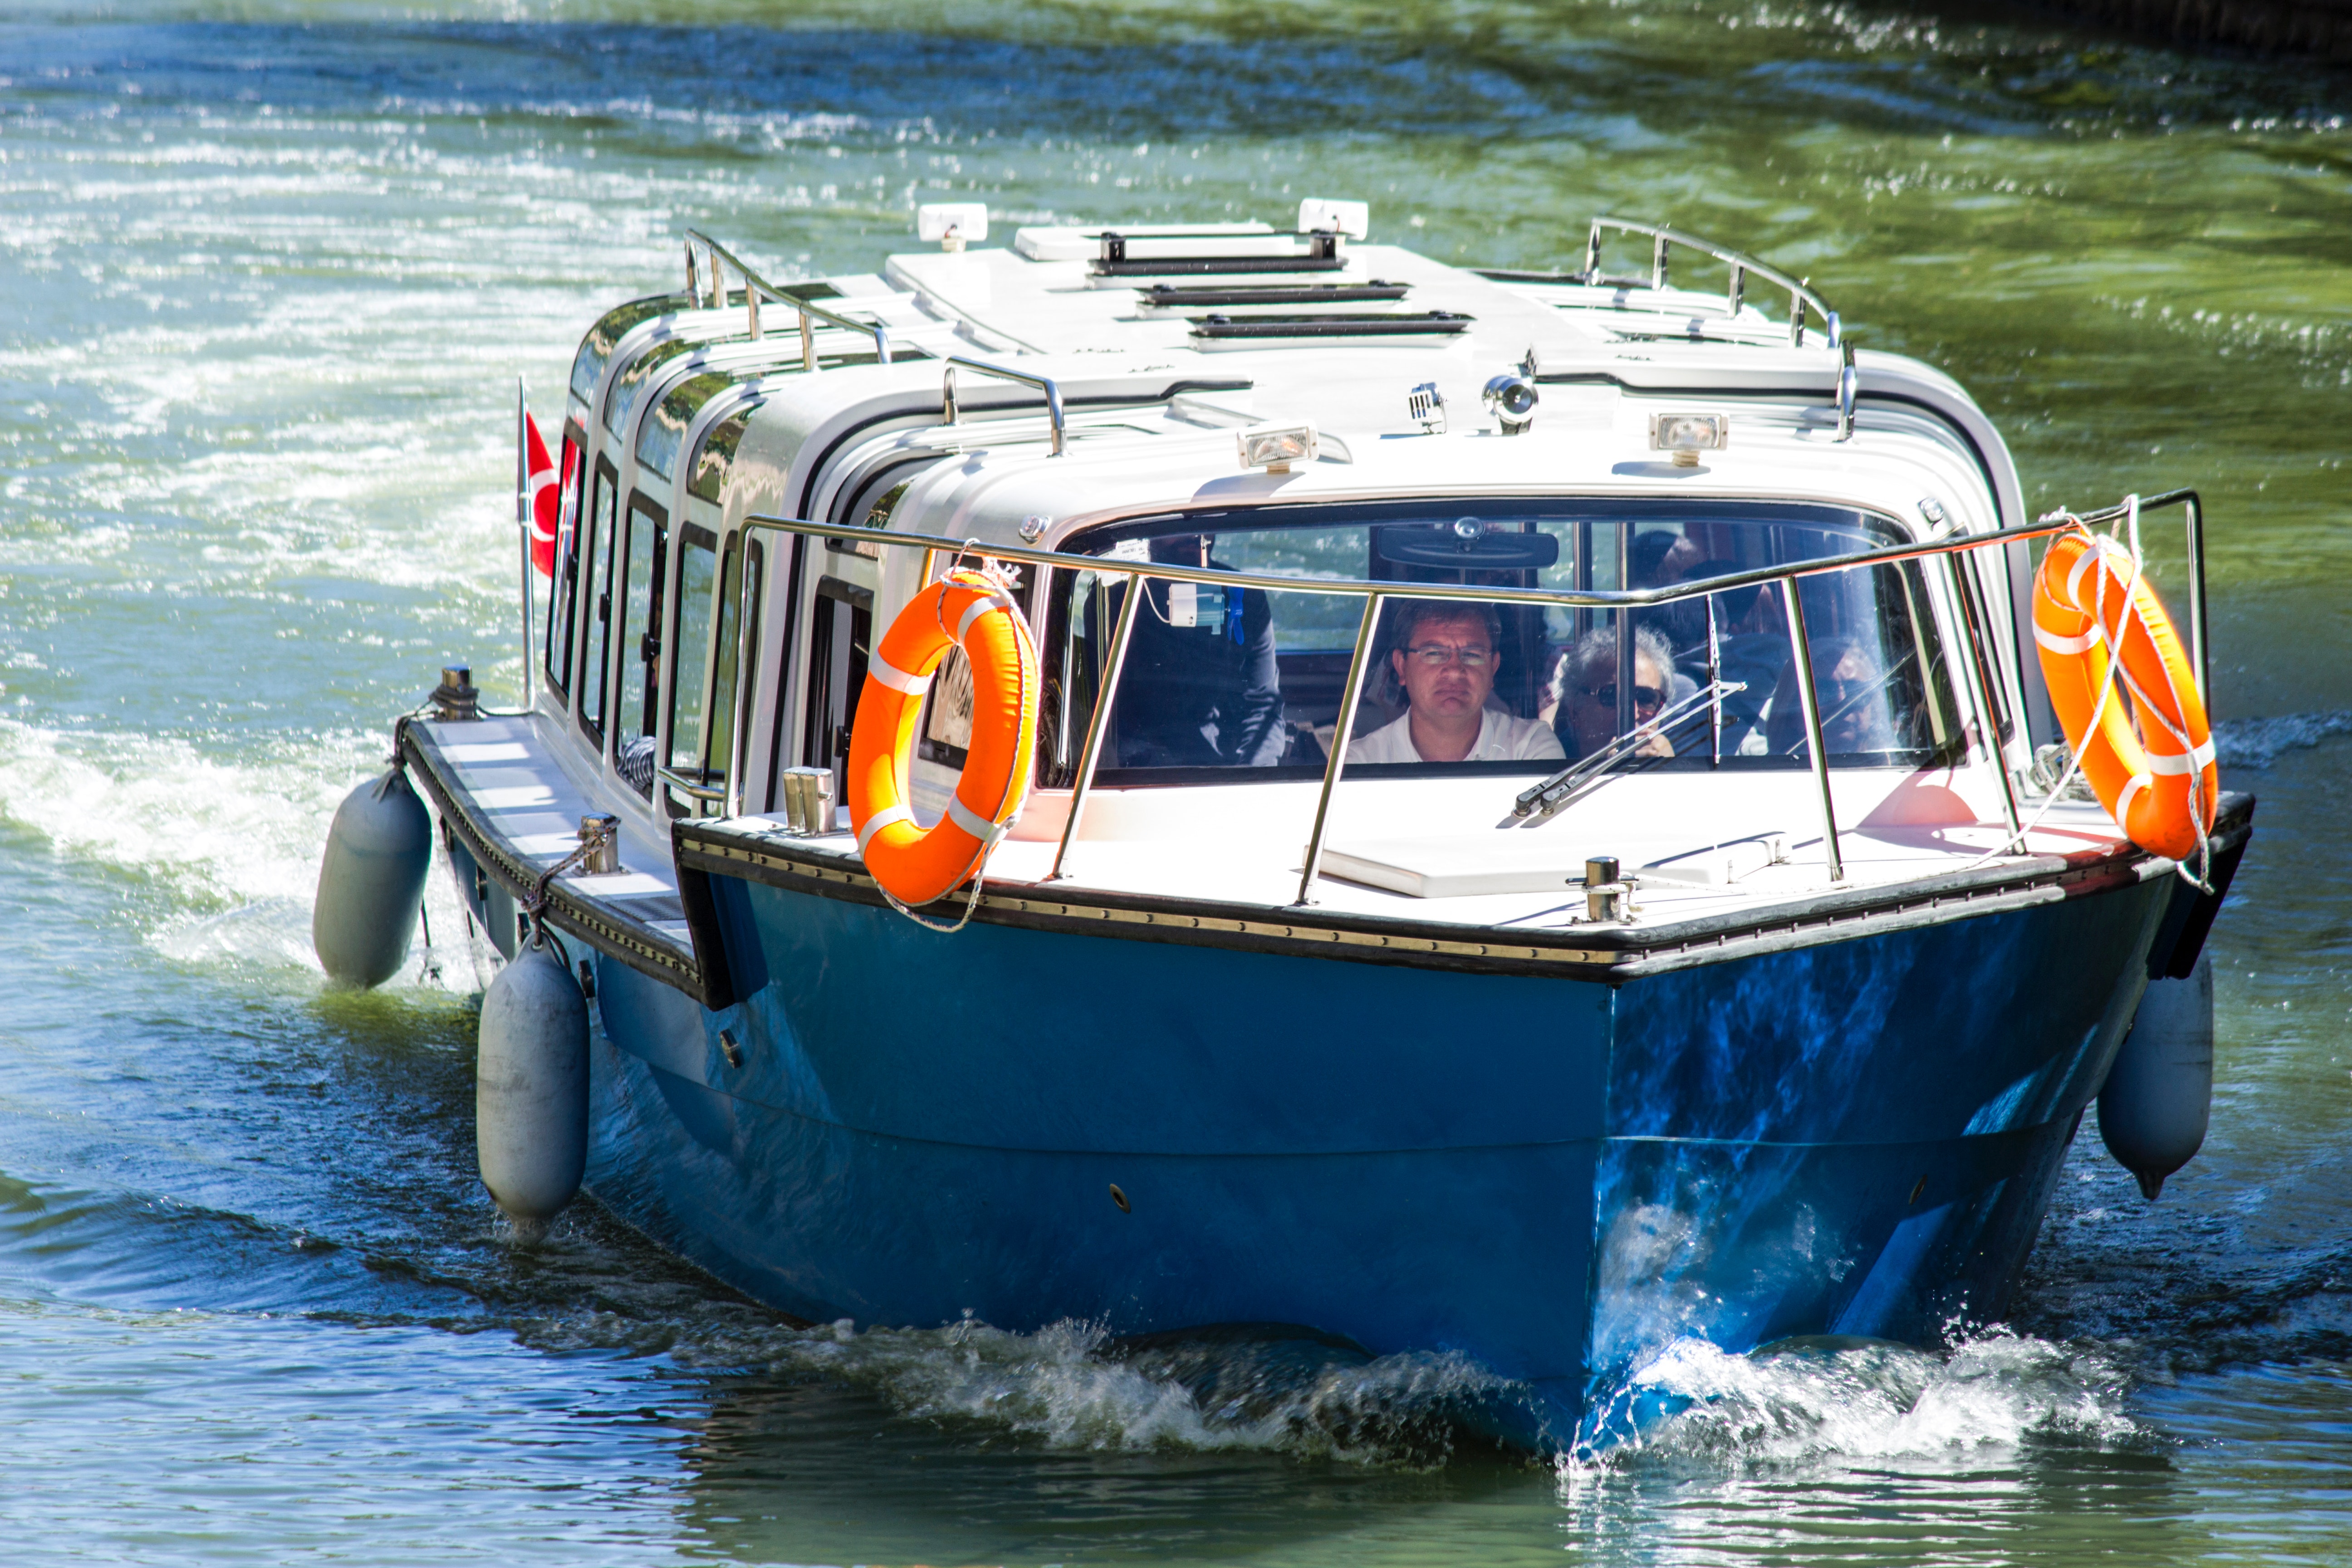
vehicle, water transportation, boat, water, waterway, mode of transport, transport, watercraft, boating, channel, fishing vessel